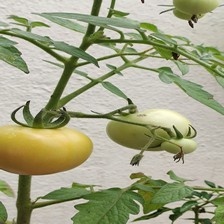
Label: tomato